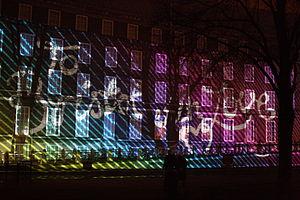
Un spectacle son et lumière, abrégé souvent en son et lumière, est un spectacle présenté de nuit, principalement dans des lieux historiques. Des effets spéciaux lumineux sont projetés, synchronisés avec une bande enregistrée.